Kepler-19c

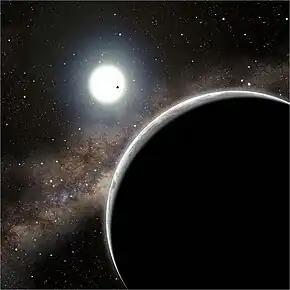
Kepler-19c

Kepler-19c is an extra-solar planet orbiting the star Kepler-19 approximately 717 light years from Earth.